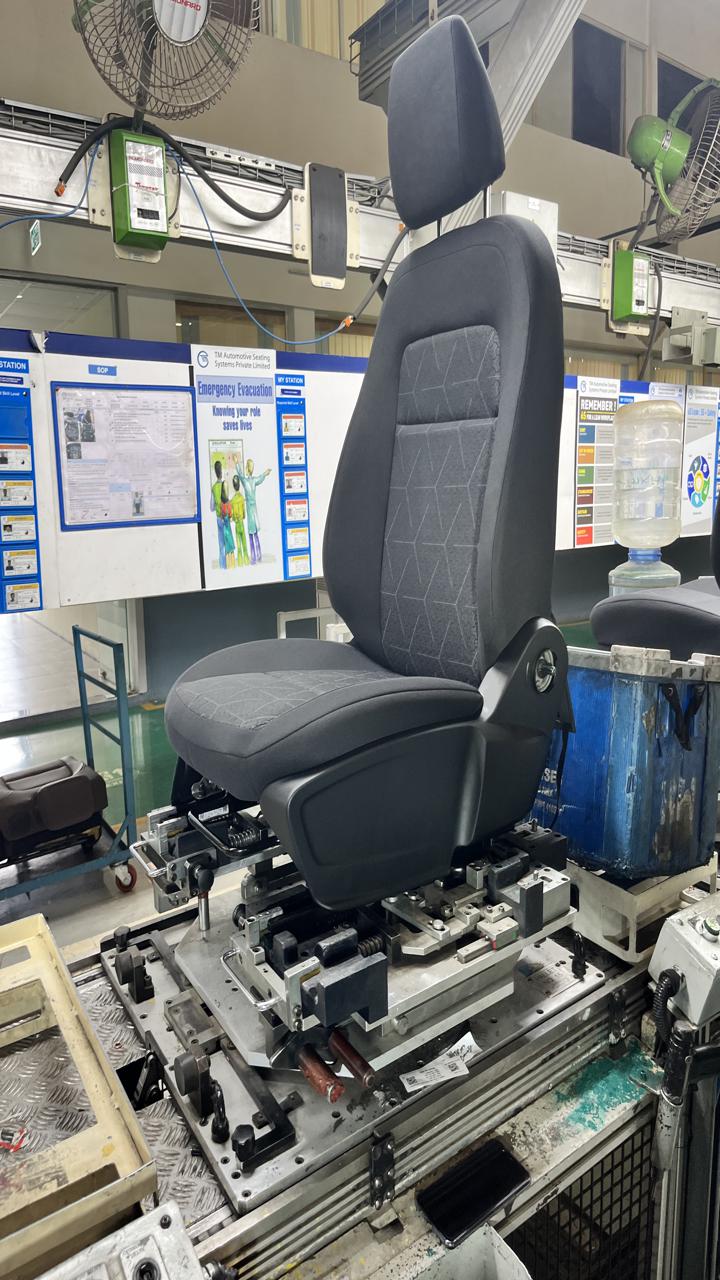
Label: No knob